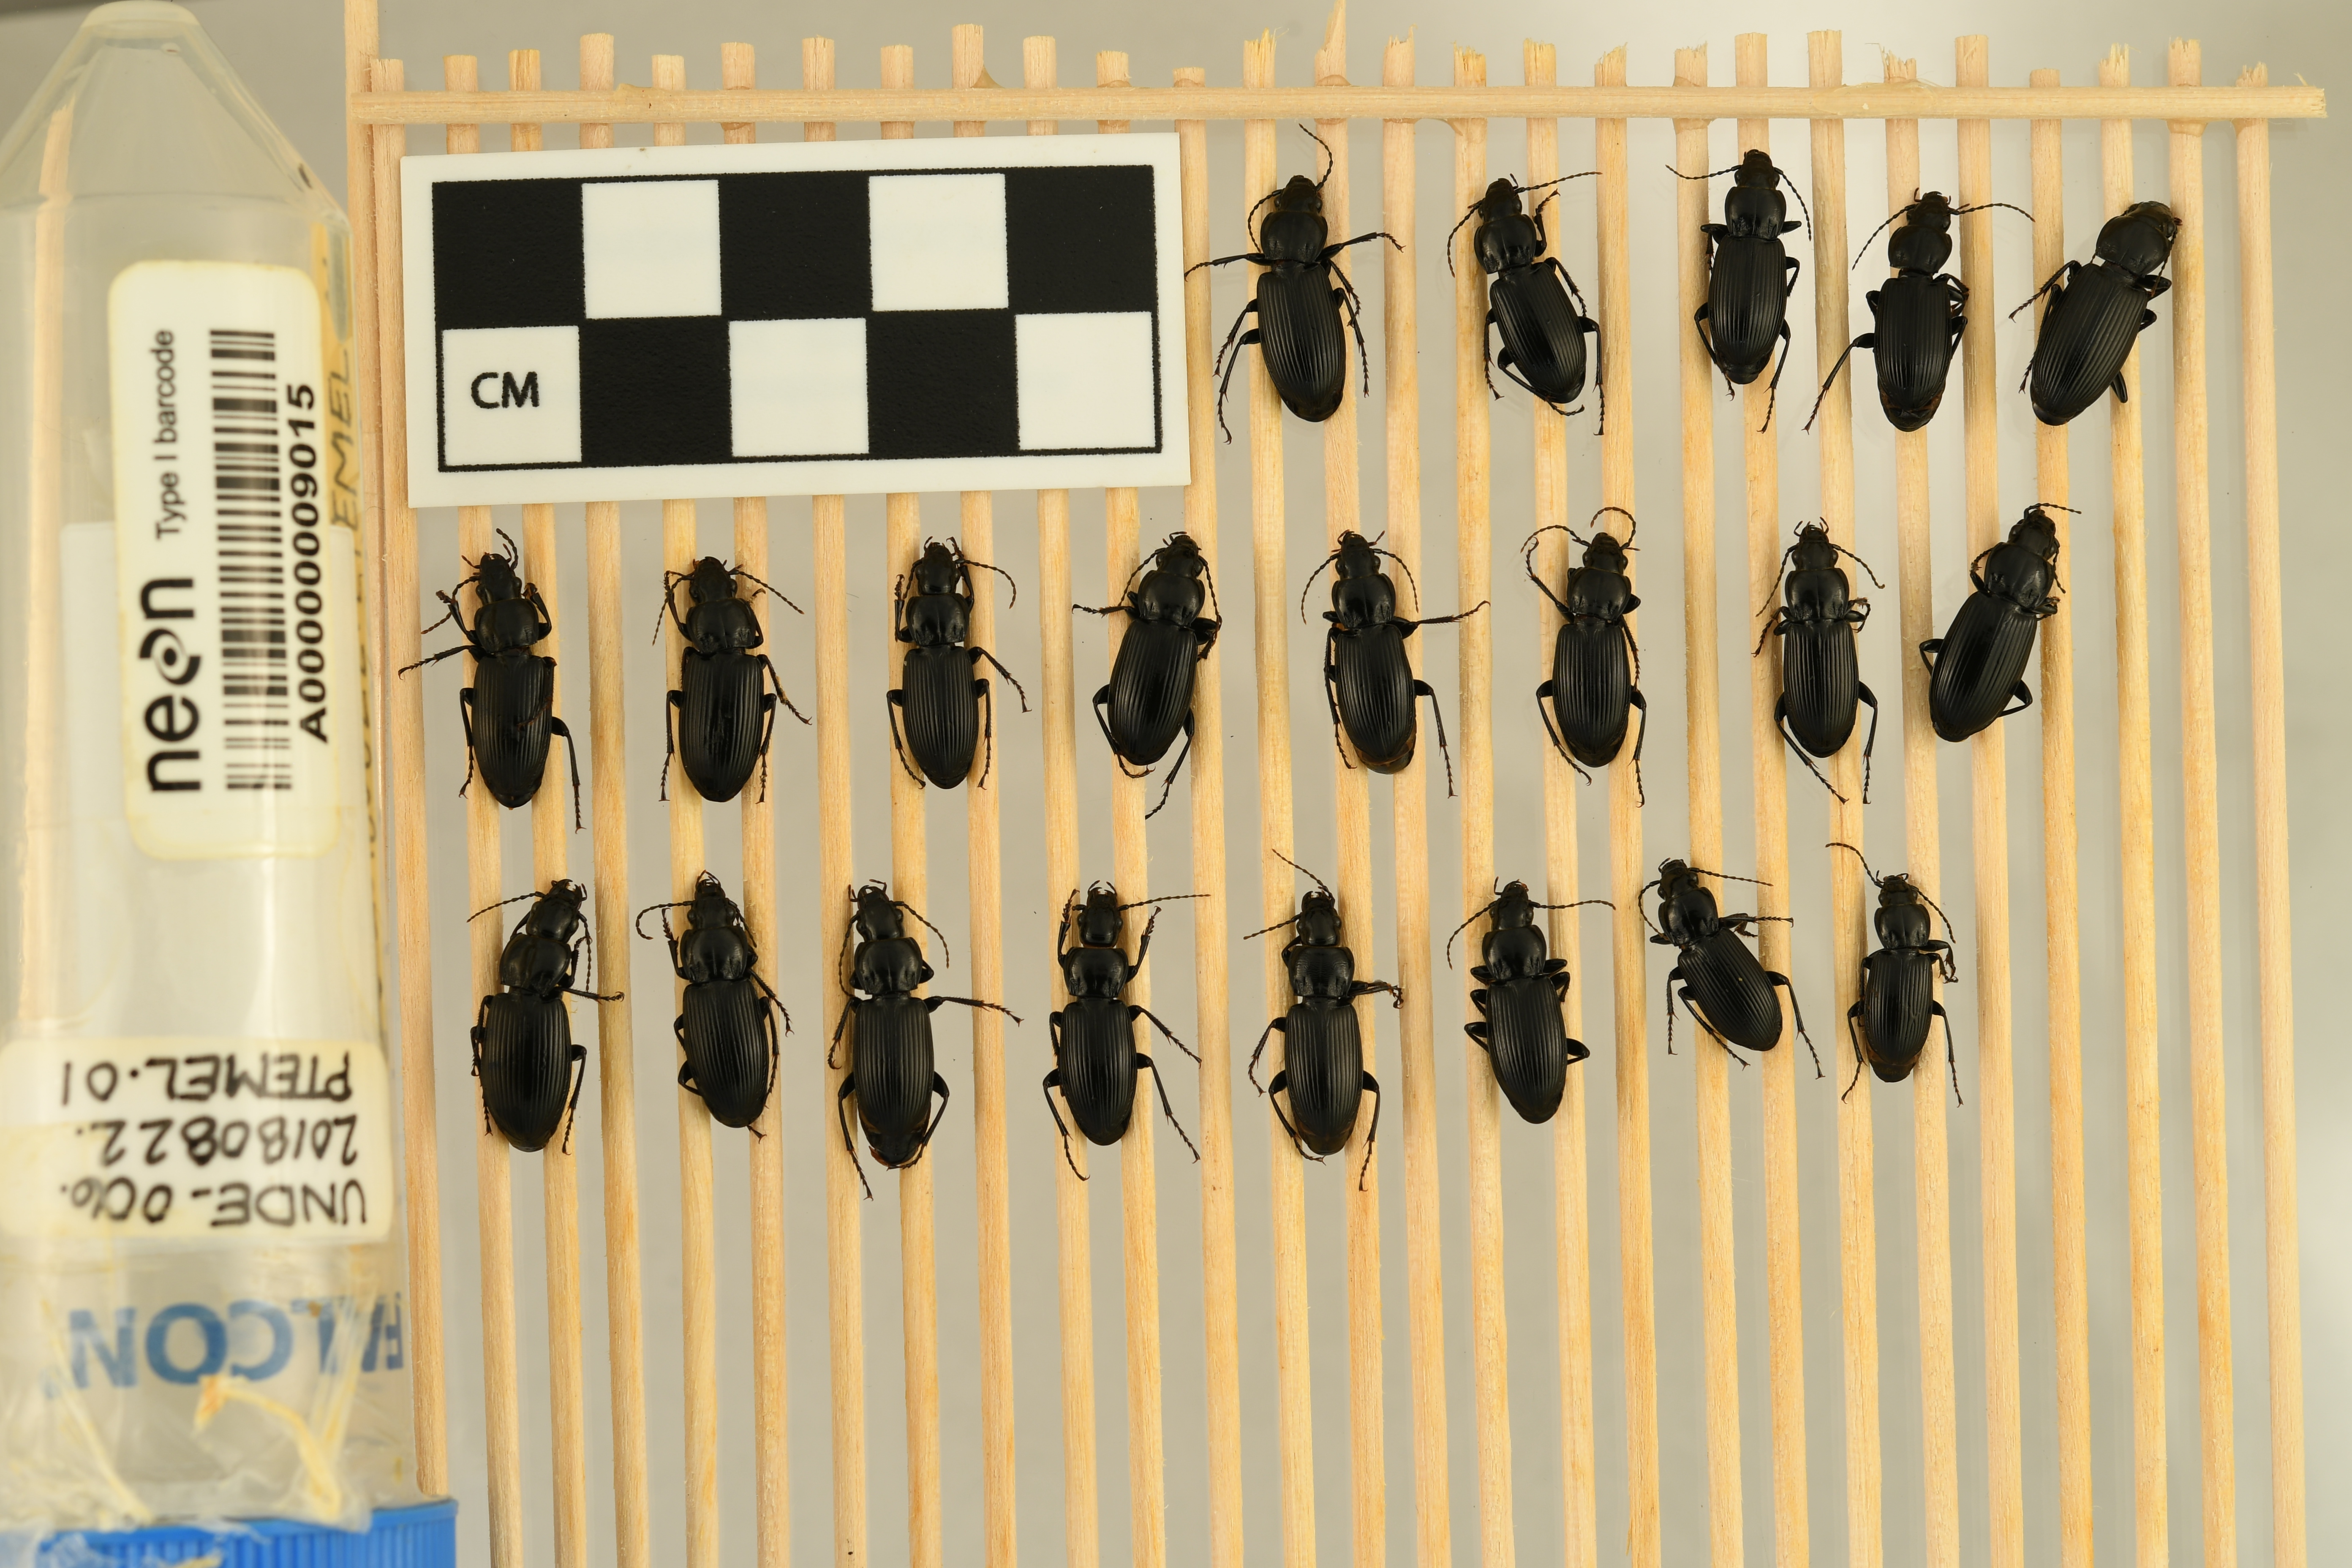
Pterostichus melanarius — UNDERC Site, plot UNDE_006. Beetle 1, ElytraLength: 1.017 cm (lying flat: Yes)

Pterostichus melanarius — UNDERC Site, plot UNDE_006. Beetle 1, ElytraWidth: 0.5468 cm (lying flat: Yes)

Pterostichus melanarius — UNDERC Site, plot UNDE_006. Beetle 2, ElytraWidth: 0.5066 cm (lying flat: Yes)

Pterostichus melanarius — UNDERC Site, plot UNDE_006. Beetle 2, ElytraLength: 0.92 cm (lying flat: Yes)

Pterostichus melanarius — UNDERC Site, plot UNDE_006. Beetle 3, ElytraLength: 0.9428 cm (lying flat: Yes)

Pterostichus melanarius — UNDERC Site, plot UNDE_006. Beetle 3, ElytraWidth: 0.507 cm (lying flat: Yes)

Pterostichus melanarius — UNDERC Site, plot UNDE_006. Beetle 4, ElytraLength: 0.9472 cm (lying flat: Yes)

Pterostichus melanarius — UNDERC Site, plot UNDE_006. Beetle 4, ElytraWidth: 0.5134 cm (lying flat: Yes)

Pterostichus melanarius — UNDERC Site, plot UNDE_006. Beetle 5, ElytraLength: 1.084 cm (lying flat: Yes)

Pterostichus melanarius — UNDERC Site, plot UNDE_006. Beetle 5, ElytraWidth: 0.586 cm (lying flat: Yes)

Pterostichus melanarius — UNDERC Site, plot UNDE_006. Beetle 6, ElytraLength: 0.9821 cm (lying flat: Yes)

Pterostichus melanarius — UNDERC Site, plot UNDE_006. Beetle 6, ElytraWidth: 0.5573 cm (lying flat: Yes)

Pterostichus melanarius — UNDERC Site, plot UNDE_006. Beetle 7, ElytraLength: 1.055 cm (lying flat: Yes)

Pterostichus melanarius — UNDERC Site, plot UNDE_006. Beetle 7, ElytraWidth: 0.5767 cm (lying flat: Yes)

Pterostichus melanarius — UNDERC Site, plot UNDE_006. Beetle 8, ElytraLength: 0.9127 cm (lying flat: Yes)

Pterostichus melanarius — UNDERC Site, plot UNDE_006. Beetle 8, ElytraWidth: 0.5134 cm (lying flat: Yes)

Pterostichus melanarius — UNDERC Site, plot UNDE_006. Beetle 9, ElytraLength: 0.9979 cm (lying flat: Yes)

Pterostichus melanarius — UNDERC Site, plot UNDE_006. Beetle 9, ElytraWidth: 0.5557 cm (lying flat: Yes)

Pterostichus melanarius — UNDERC Site, plot UNDE_006. Beetle 10, ElytraLength: 0.925 cm (lying flat: Yes)

Pterostichus melanarius — UNDERC Site, plot UNDE_006. Beetle 10, ElytraWidth: 0.518 cm (lying flat: Yes)

Pterostichus melanarius — UNDERC Site, plot UNDE_006. Beetle 11, ElytraLength: 0.9296 cm (lying flat: Yes)

Pterostichus melanarius — UNDERC Site, plot UNDE_006. Beetle 11, ElytraWidth: 0.5132 cm (lying flat: Yes)

Pterostichus melanarius — UNDERC Site, plot UNDE_006. Beetle 12, ElytraLength: 0.9204 cm (lying flat: Yes)

Pterostichus melanarius — UNDERC Site, plot UNDE_006. Beetle 12, ElytraWidth: 0.5134 cm (lying flat: Yes)

Pterostichus melanarius — UNDERC Site, plot UNDE_006. Beetle 13, ElytraLength: 1.025 cm (lying flat: Yes)

Pterostichus melanarius — UNDERC Site, plot UNDE_006. Beetle 13, ElytraWidth: 0.5698 cm (lying flat: Yes)

Pterostichus melanarius — UNDERC Site, plot UNDE_006. Beetle 14, ElytraLength: 1.044 cm (lying flat: Yes)

Pterostichus melanarius — UNDERC Site, plot UNDE_006. Beetle 14, ElytraWidth: 0.5927 cm (lying flat: Yes)

Pterostichus melanarius — UNDERC Site, plot UNDE_006. Beetle 15, ElytraLength: 0.9875 cm (lying flat: Yes)

Pterostichus melanarius — UNDERC Site, plot UNDE_006. Beetle 15, ElytraWidth: 0.5367 cm (lying flat: Yes)

Pterostichus melanarius — UNDERC Site, plot UNDE_006. Beetle 16, ElytraLength: 1.0 cm (lying flat: Yes)

Pterostichus melanarius — UNDERC Site, plot UNDE_006. Beetle 16, ElytraWidth: 0.5574 cm (lying flat: Yes)

Pterostichus melanarius — UNDERC Site, plot UNDE_006. Beetle 17, ElytraLength: 0.9657 cm (lying flat: Yes)

Pterostichus melanarius — UNDERC Site, plot UNDE_006. Beetle 17, ElytraWidth: 0.5134 cm (lying flat: Yes)

Pterostichus melanarius — UNDERC Site, plot UNDE_006. Beetle 18, ElytraLength: 0.9741 cm (lying flat: Yes)

Pterostichus melanarius — UNDERC Site, plot UNDE_006. Beetle 18, ElytraWidth: 0.5397 cm (lying flat: Yes)

Pterostichus melanarius — UNDERC Site, plot UNDE_006. Beetle 19, ElytraLength: 0.9571 cm (lying flat: Yes)

Pterostichus melanarius — UNDERC Site, plot UNDE_006. Beetle 19, ElytraWidth: 0.528 cm (lying flat: Yes)

Pterostichus melanarius — UNDERC Site, plot UNDE_006. Beetle 20, ElytraLength: 0.8813 cm (lying flat: Yes)

Pterostichus melanarius — UNDERC Site, plot UNDE_006. Beetle 20, ElytraWidth: 0.4813 cm (lying flat: Yes)

Pterostichus melanarius — UNDERC Site, plot UNDE_006. Beetle 21, ElytraLength: 0.8258 cm (lying flat: Yes)

Pterostichus melanarius — UNDERC Site, plot UNDE_006. Beetle 21, ElytraWidth: 0.4621 cm (lying flat: Yes)